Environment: real
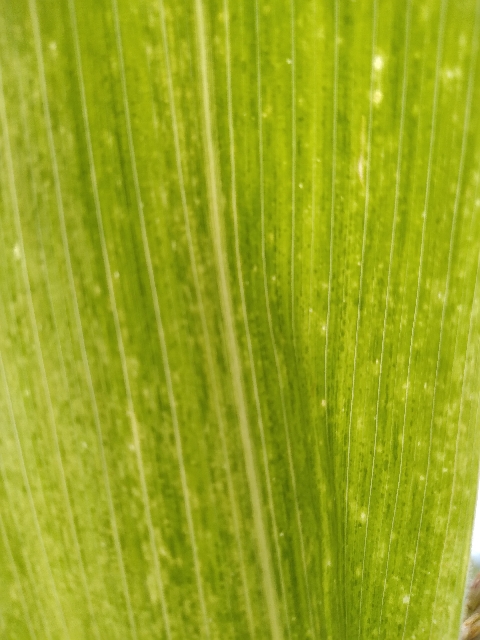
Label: lethal_necrosis